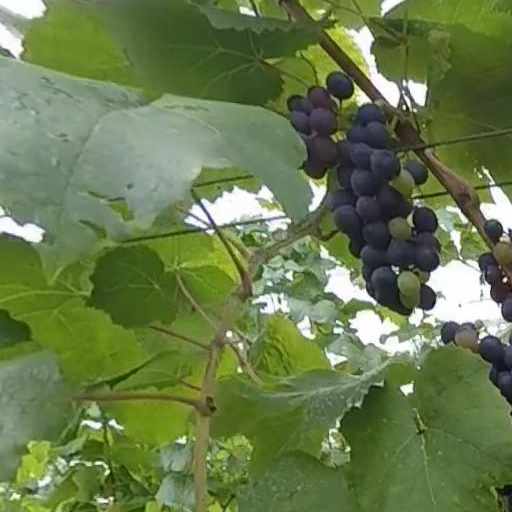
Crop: grape